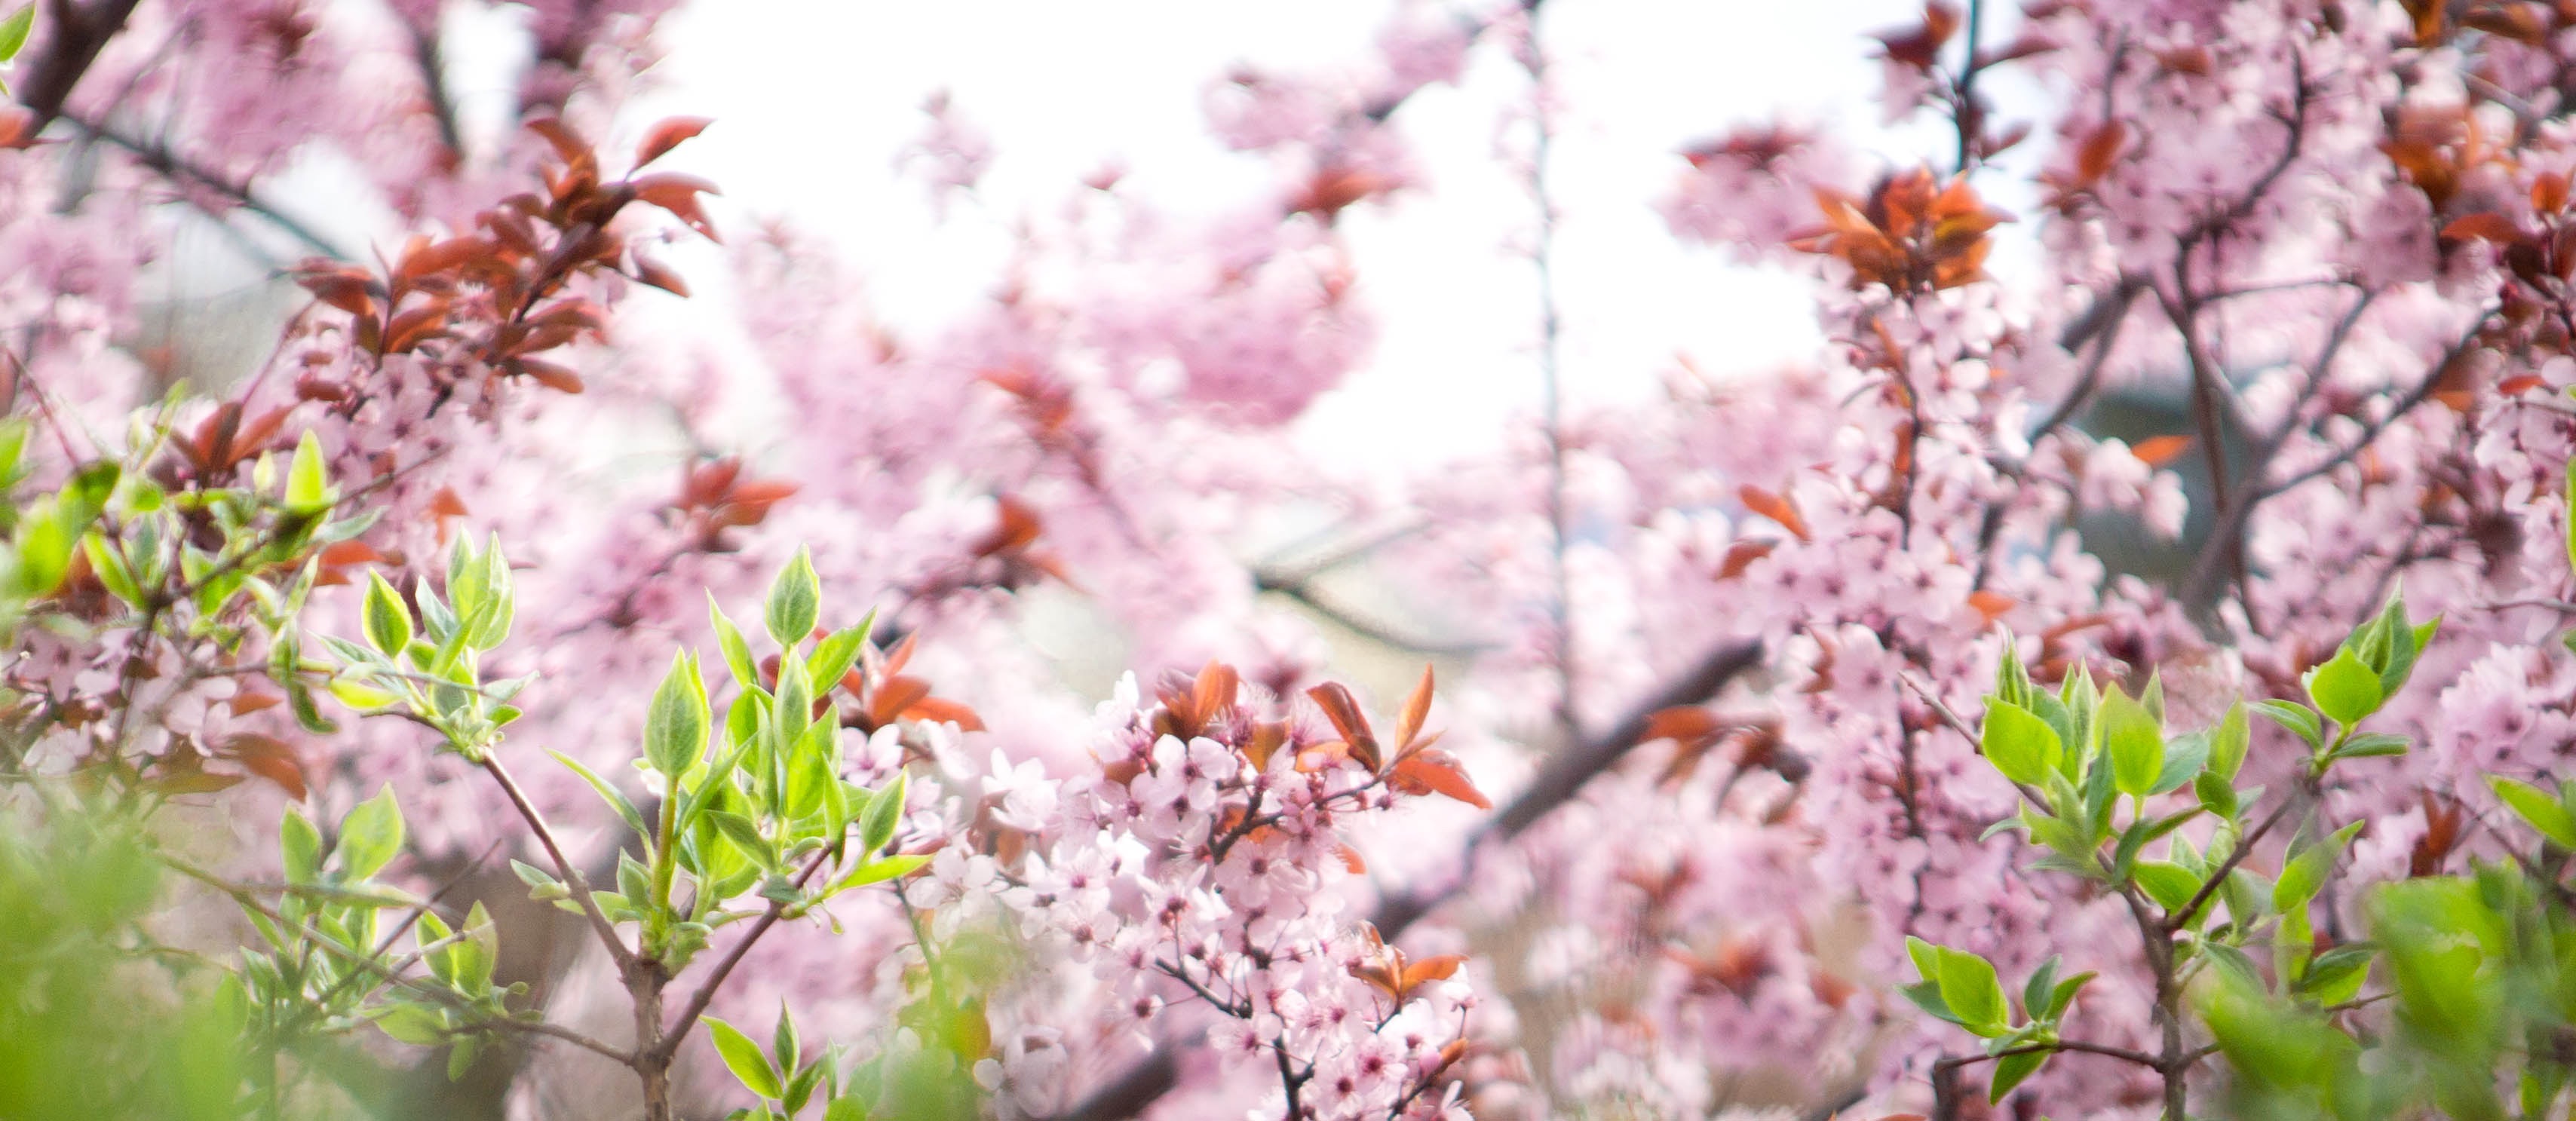
branch, blossom, plant, flower, spring, produce, botany, flora, season, cherry blossom, flowering plant, land plant